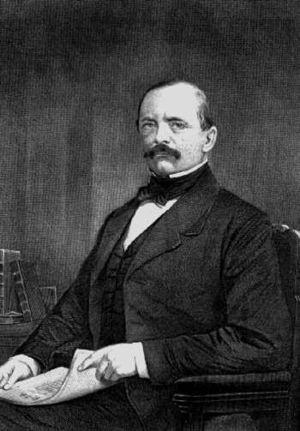
Les élections législatives de 1871 ont eu lieu le 8 février. Elles ont élu l'Assemblée nationale, chambre unique du parlement français en application de la convention d'armistice signée entre la France et l'Empire allemand le 28 janvier.
Les élections législatives de 1871 ont eu lieu le 8 février.